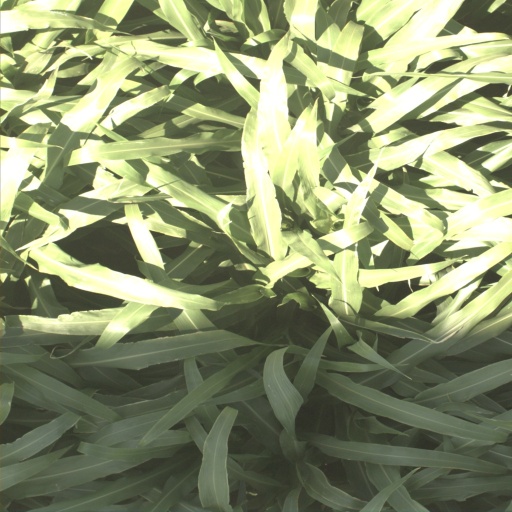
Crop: sorghum